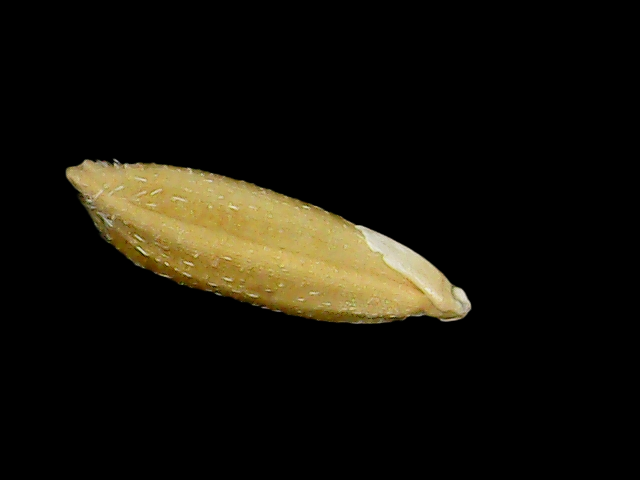
Rice variety: Bd95